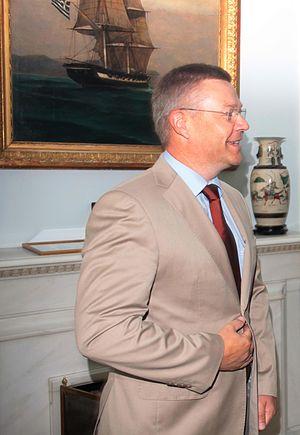
Ilkka Pertti Juhani Laitinen est un homme politique et militaire finlandais né le 22 août 1962 à Nurmes et mort le 29 septembre 2019.